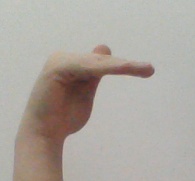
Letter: khaa